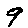
Label: 9